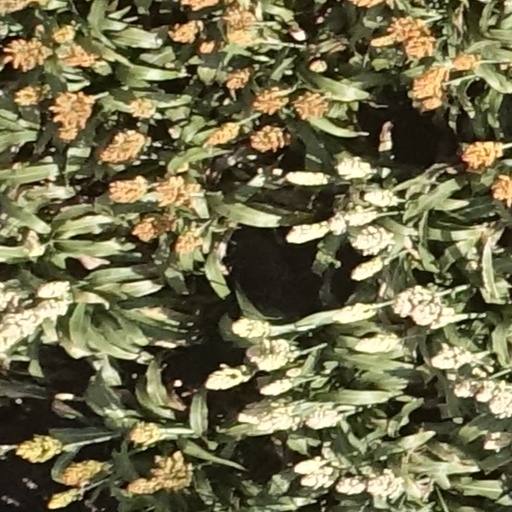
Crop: sorghum